Question: Please indicate a possible affordance area of jump_skateboard that can be used for standing on
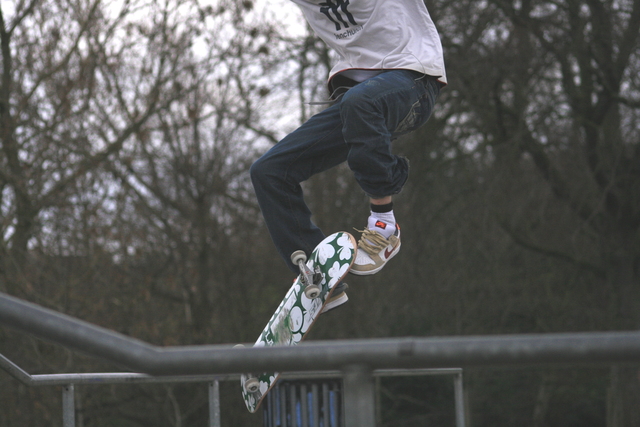
Answer: [240, 224.5, 359, 410.5]